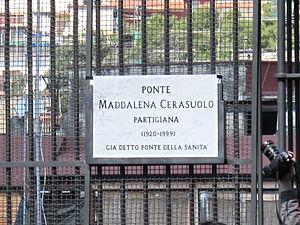
Le Ponte della Sanità est un pont qui enjambe le quartier de La Sanità à Naples. Son nom officiel est Ponte Maddalena Cerasuolo, pour honorer Cerasuolo, ouvrière antifasciste qui participa activement à l'insurrection populaire napolitaine contre l'armée allemande en 1943.